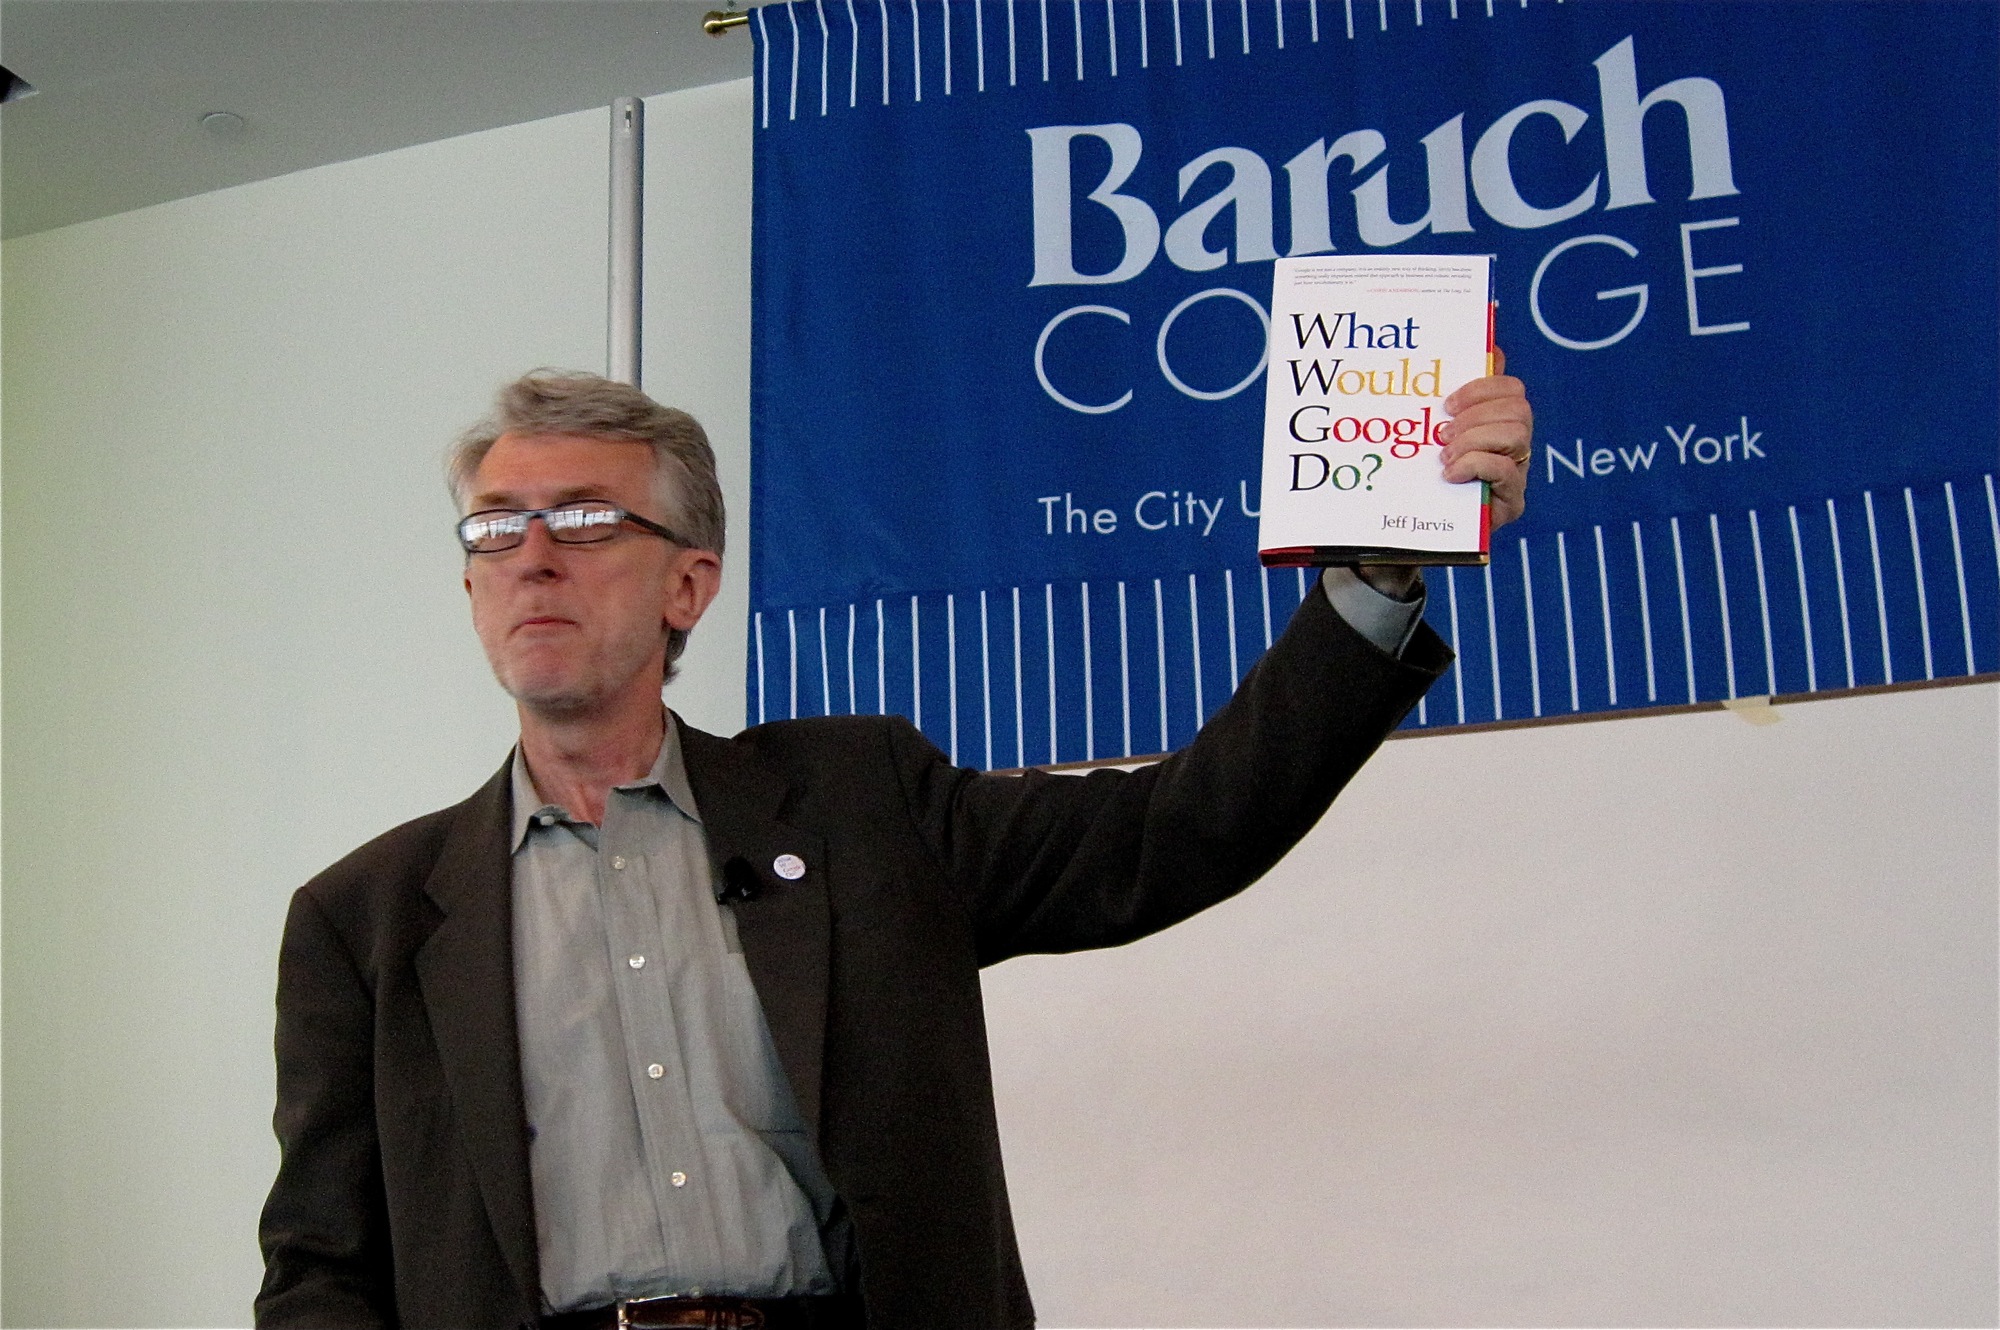
energy, newyork, speech, blsci, news conference